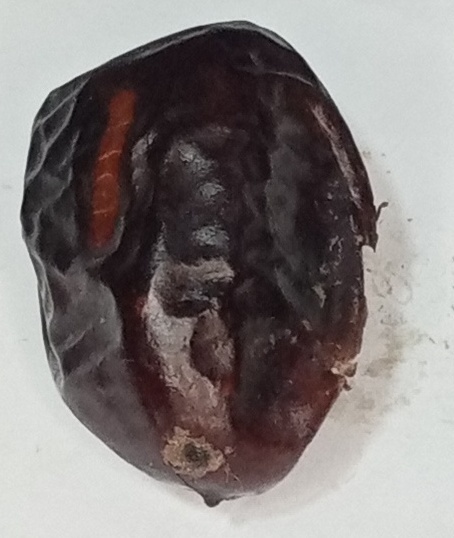
Variety: kupro
Size: large
Grade: grade-3